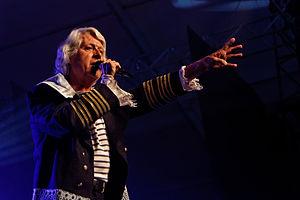
Jean-Paul Corbineau, né le 26 août 1948 à Nantes, est un auteur-compositeur-interprète et musicien français, membre fondateur du groupe nantais Tri Yann.